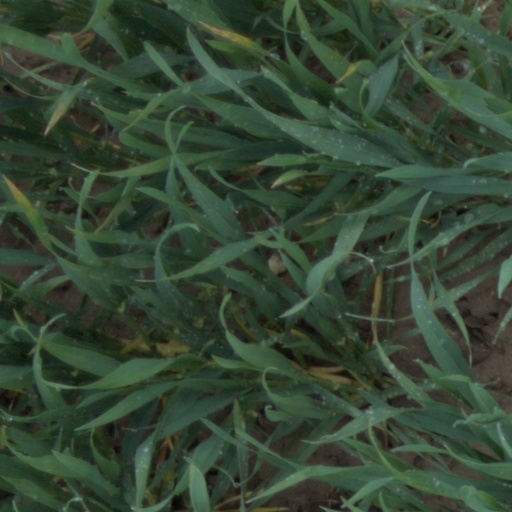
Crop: wheat